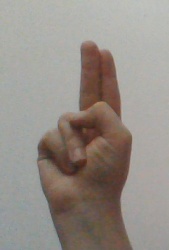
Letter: taa